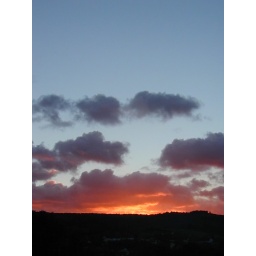
i wanted more blue sky in this one